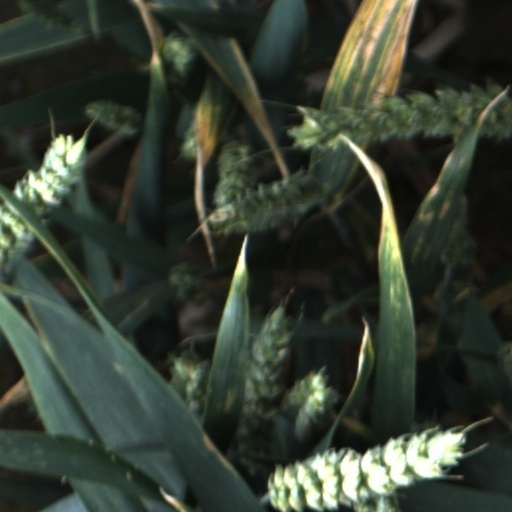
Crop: wheat